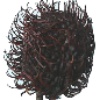
Label: rambutan